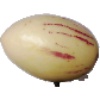
Label: Pepino 1